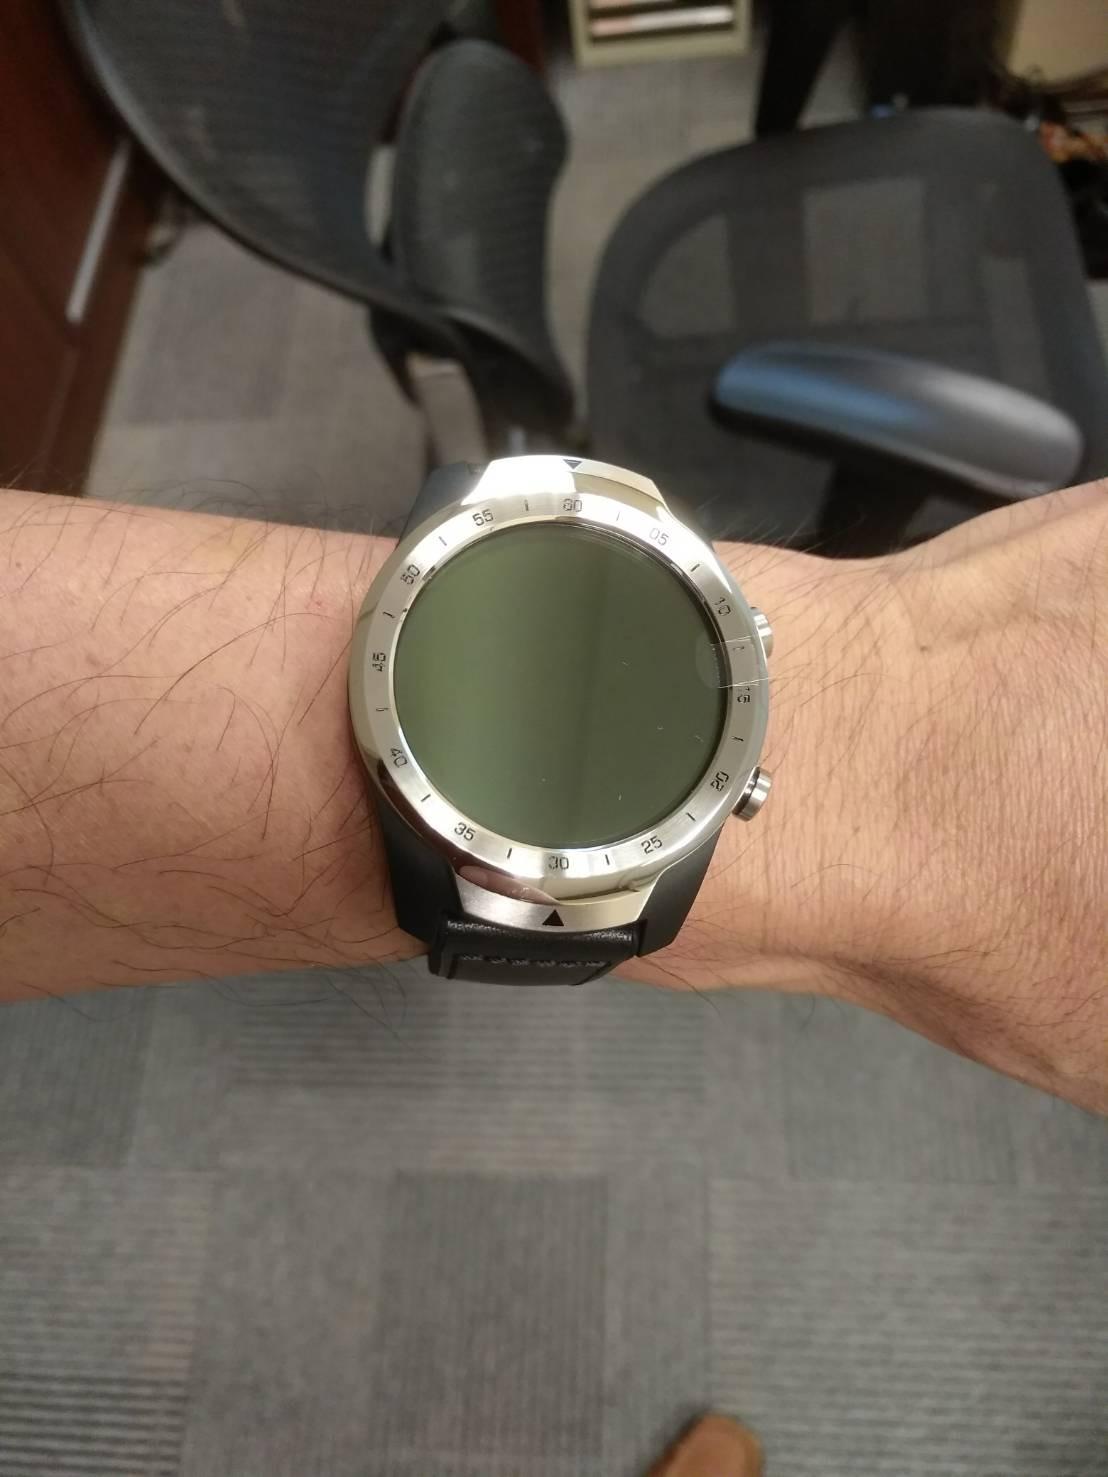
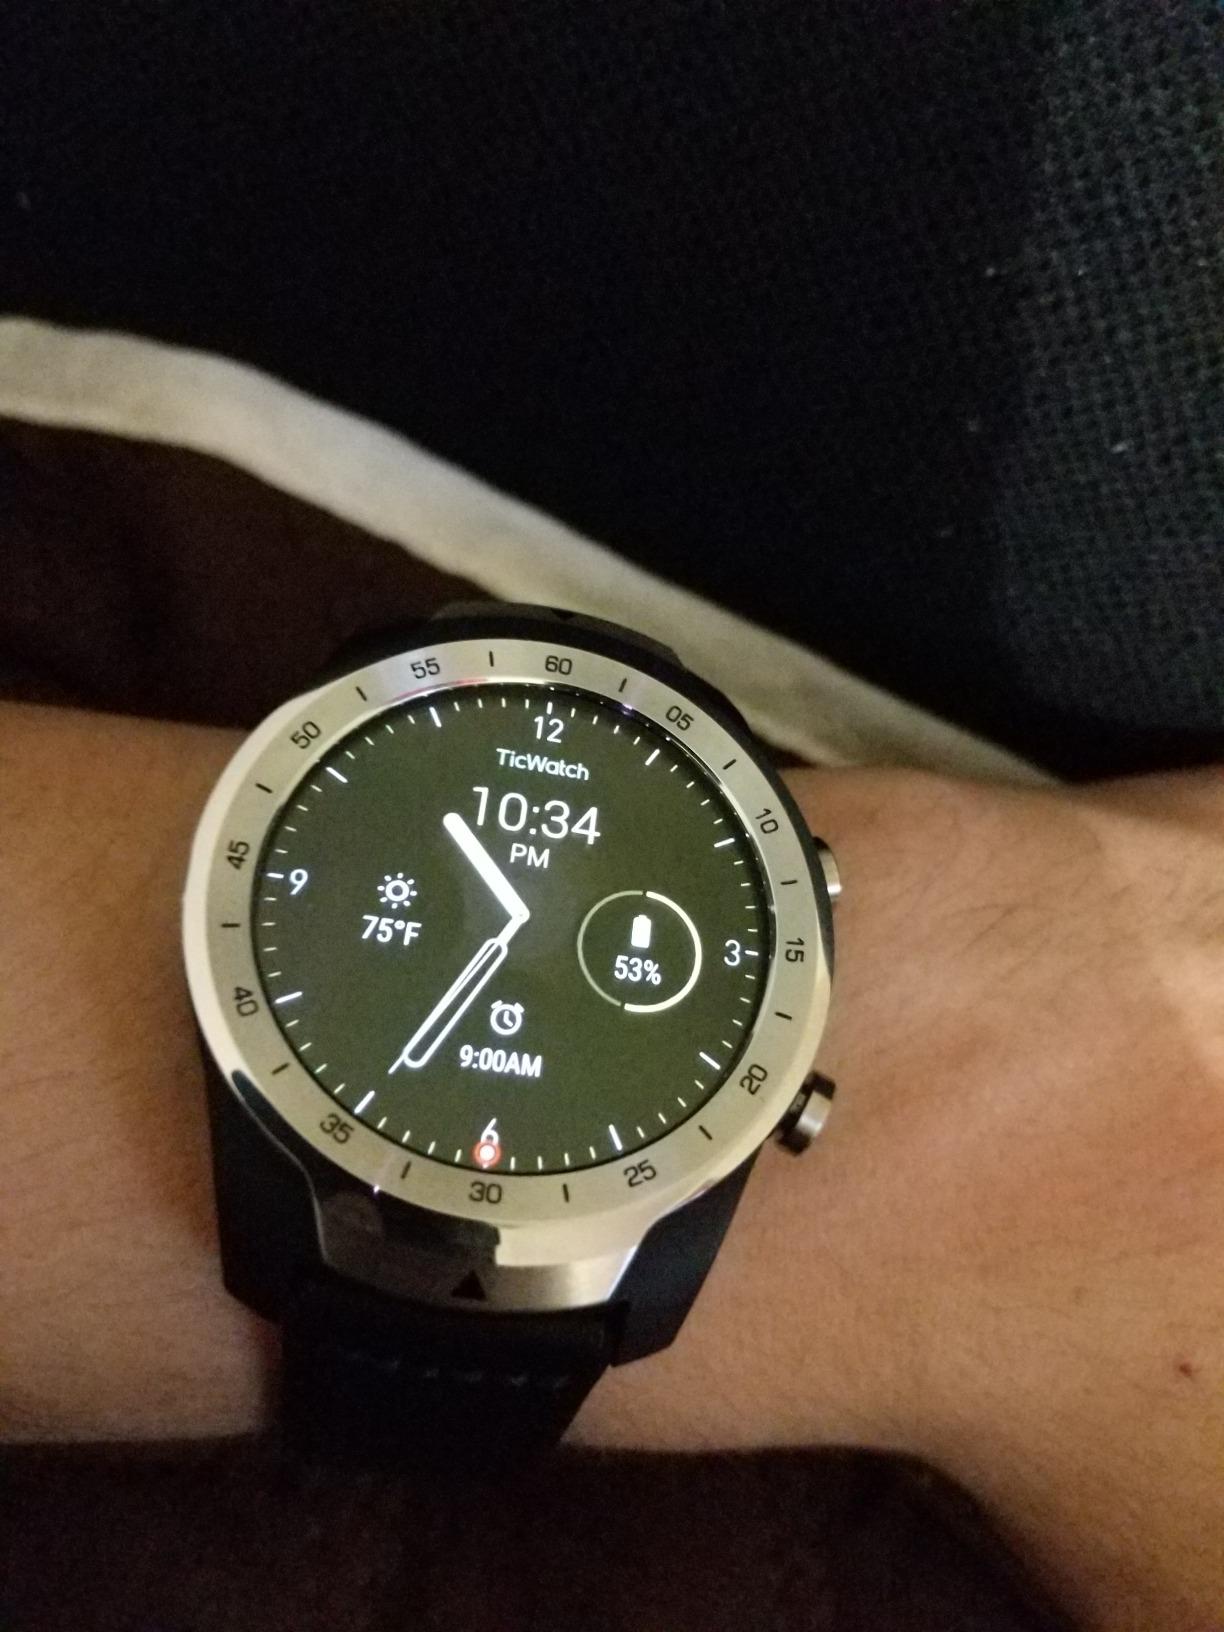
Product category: smartwatch
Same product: yes